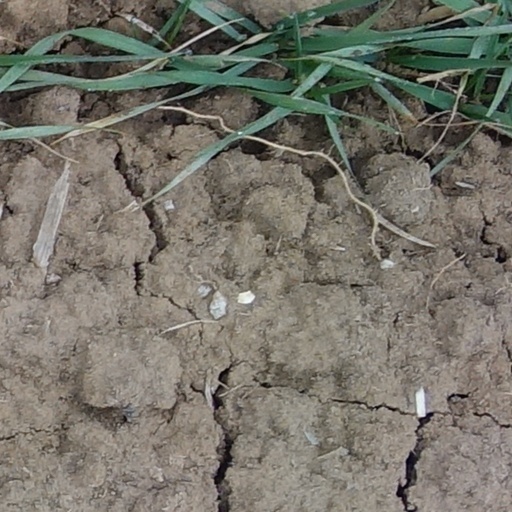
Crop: wheat